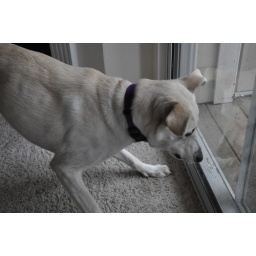
Finally she pounced, but the glass door got in the way. Still, the squirrel backed off.